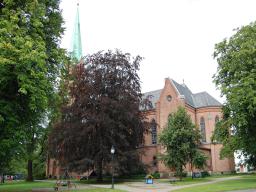
Label: Background_without_leaves